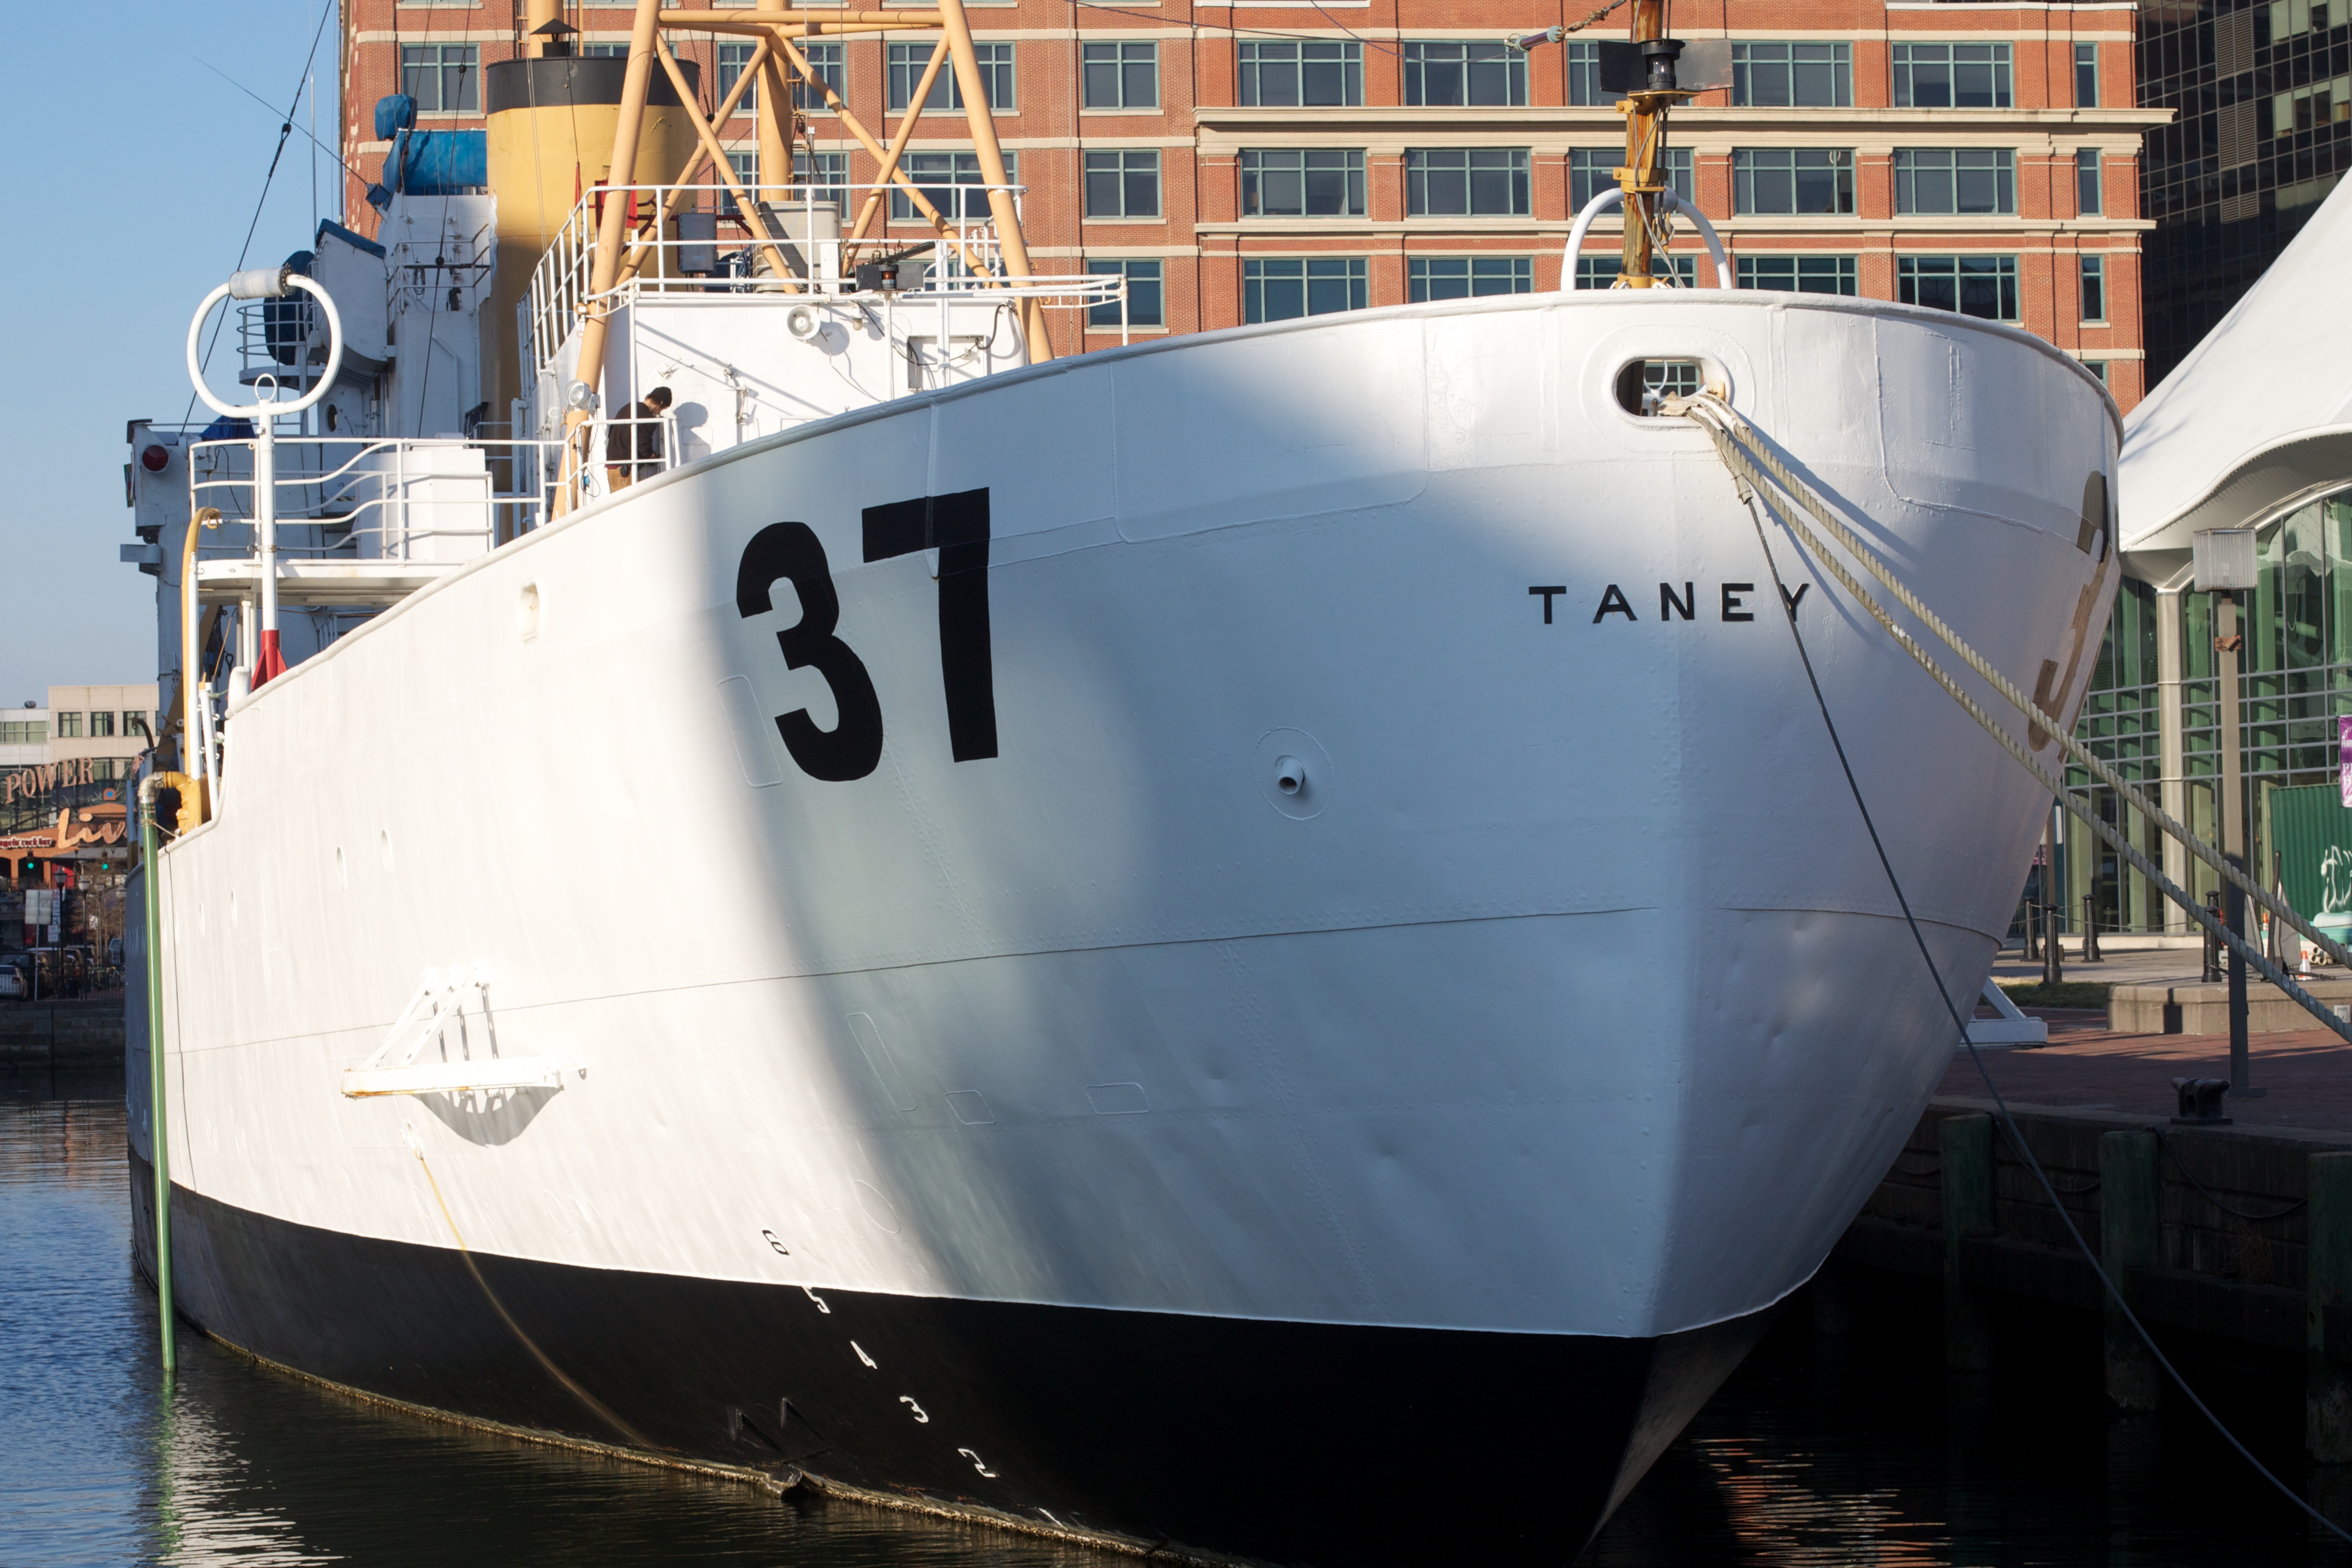
boat, ship, vehicle, mast, yacht, sailboat, watercraft, fishing vessel, freight transport, naval architecture